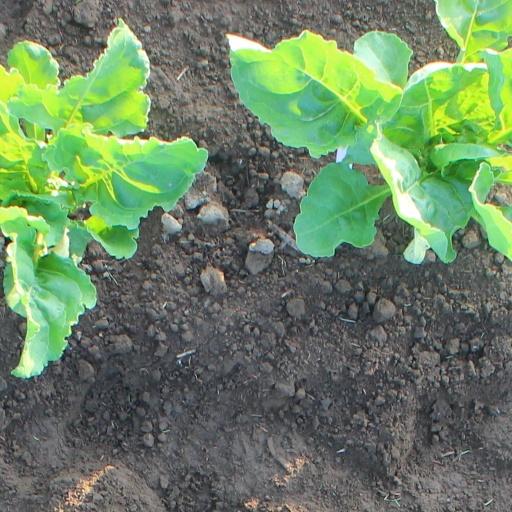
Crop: sugar beet